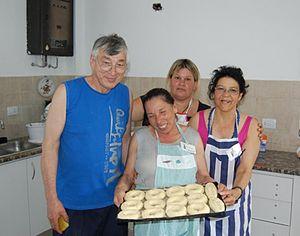
La culture du Paraguay, pays enclavé d'Amérique du Sud, désigne d'abord les pratiques culturelles observables de ses habitants. La version espagnole en est raisonnablement plus développée.